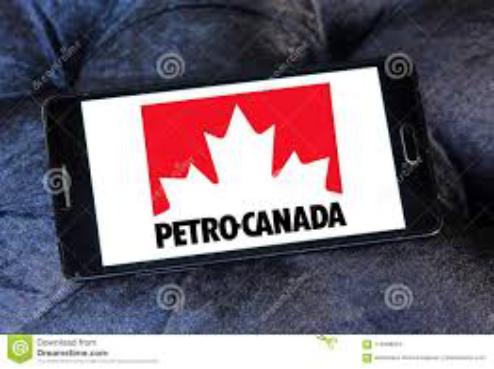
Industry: Transportation